Vauxhall 20-60

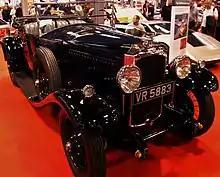
Melton golfer's drophead coupé

Engine: the crankshaft now has seven bearings with a larger surface area and the crank pins are now bored to reduce weight. A new higher level air cleaner is fitted. There is a mechanical fuel pump to draw petrol from the tank at the rear, powered by a drive taken from the camshaft. The engine is now mounted on rubber. The exhaust manifold is now in one piece and passes gases towards the back of the engine.